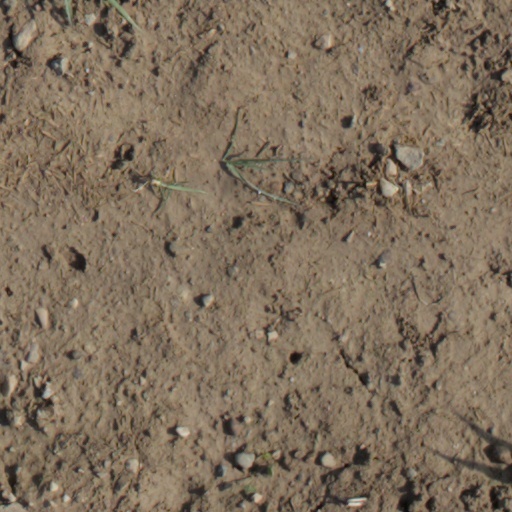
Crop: wheat